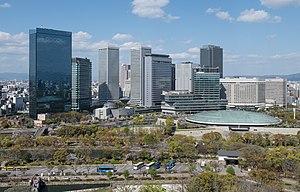
Osaka Business Park est un projet de rénovation urbaine et un quartier des affaires situé dans l'arrondissement Chuo-ku, à Osaka, au Japon. Le quartier est situé au nord du Château d'Osaka et est délimité par la rivière Neyagawa. Il couvre une superficie de 26 hectares.